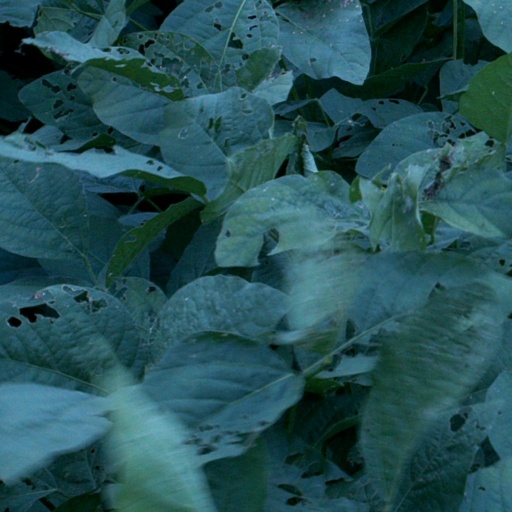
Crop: soybean